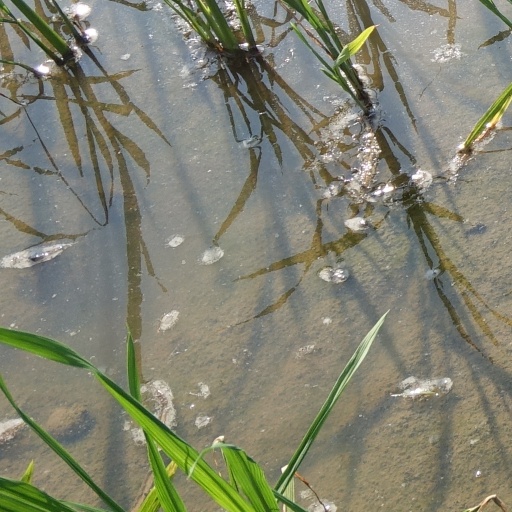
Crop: rice